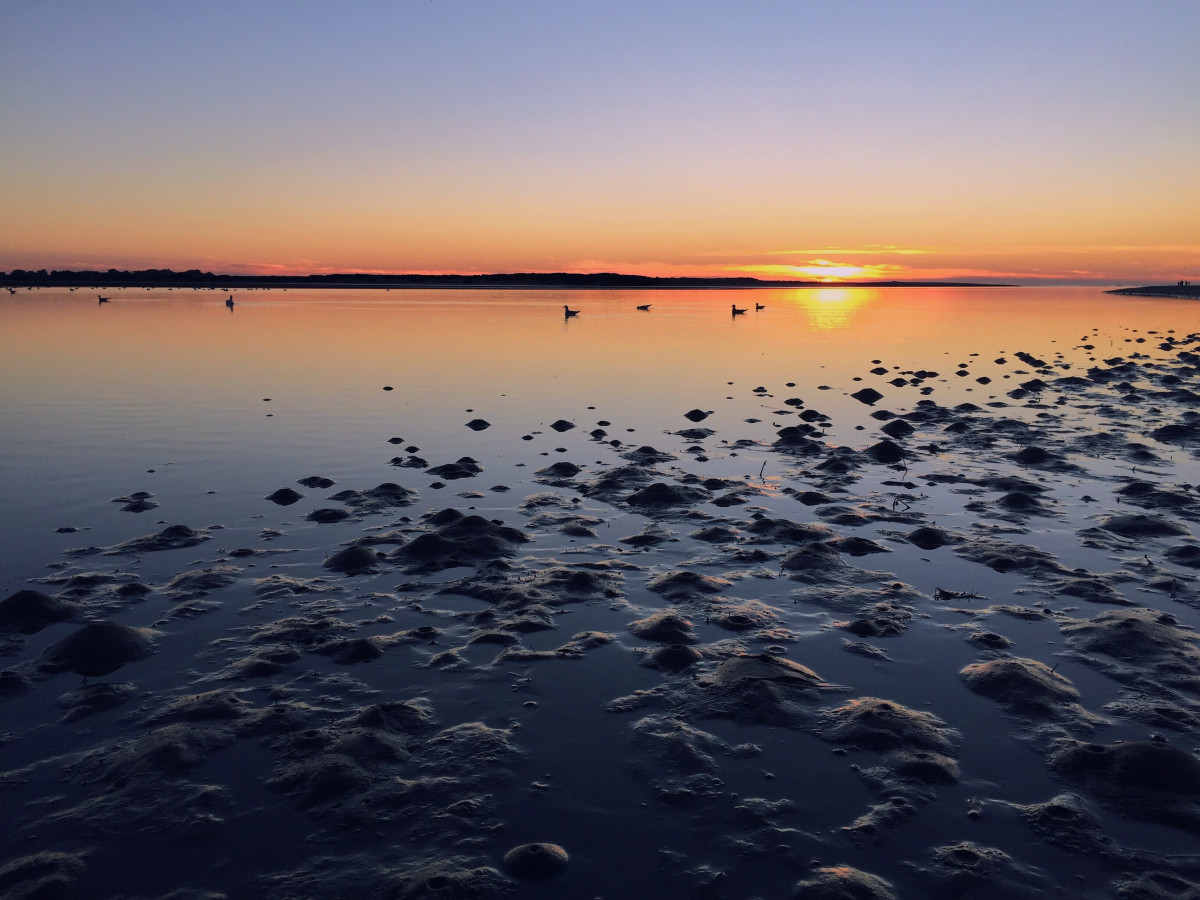
Tags: sea, coast, sand, ocean, horizon, cloud, sun, sunrise, sunset, sunlight, morning, shore, lake, dawn, dusk, evening, reflection, body of water, afterglow